Saw (franchise)

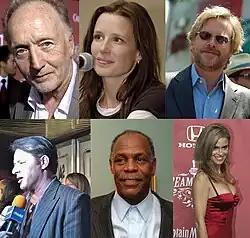

"Saw X" takes place between the events of "Saw" and "Saw II", and sees John traveling to Mexico in hopes that a Norwegian cancer treatment will cure him. However, when the operation is proven to be a scam, John, with the help of Amanda and Hoffman, kidnaps those responsible and subjects them to his traps, ultimately ending with the death of all but Dr. Cecilia Pederson.